Lake Worth Beach, Florida

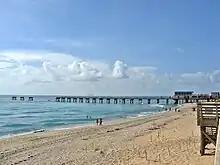
The Lake Worth Pier, damaged by hurricanes Frances and Jeanne in 2004

The downtown area underwent restoration efforts in the late 1990s. The Florida Department of Transportation spent $3.9 million to improve sidewalks and streets, while the city of Lake Worth contributed over $670,000 for benches, landscaping, planters, trash cans, and new lights and sidewalk pavers. As a result, downtown property values increased in 1997 for the first time since the late 1980s. The area then saw a huge resurgence in interest and now sports an array of art galleries, sidewalk cafés, and night clubs. The city's main street, Lake Avenue, contains some of the oldest commercial structures in South Florida. Lake Avenue, along with the parallel street of Lucerne Avenue, include most of the structures constituting the Historic Old Town Commercial District, which has been listed in the NRHP since 2001.